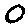
Label: 0